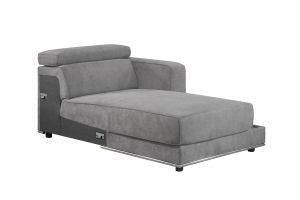
Alwin Chaise
Assembled, Modular RF Chaise (Adjustable Headrest/NO Storage) Tight Back & Seat Cushion (1+1) Seat Construction: Foam Filling (Pocket Coil Not Included) Square Block Armrest Product Dimensions: 69"L X 41"W X "H Net Weight: 121 lbs Package Dimensions: 70"L X 42"W X 23"H Gross Weight: 106 lbs Package Type: Ship Type: Product Dimensions: 69"L X 41"W X "H Net Weight: 121 lbs Package Dimensions: 70"L X 42"W X 23"H Gross Weight: 106 lbs Package Type: Ship Type:
Brand: Acme Furniture
Category: Furniture > Chairs > Chaises > Armless Chaises